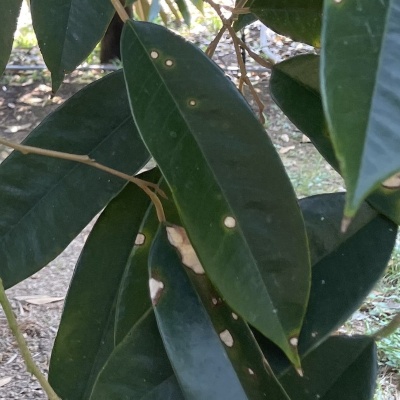
Label: Leaf_Phomopsis